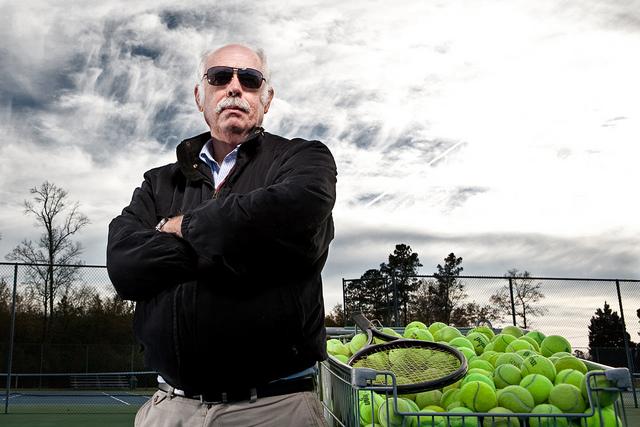
A man wearing a black jacket with his hands crossed.